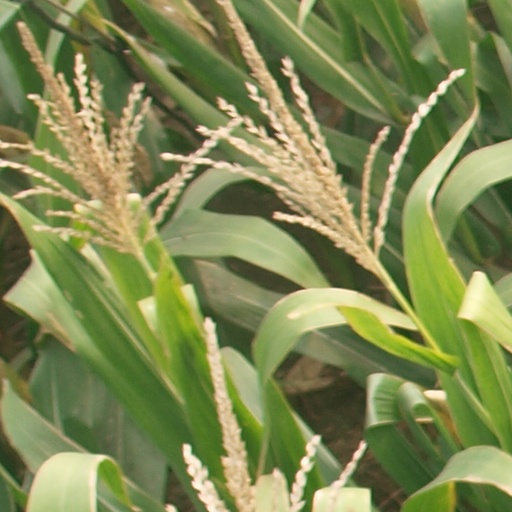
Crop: maize; corn